House of Looz-Corswarem

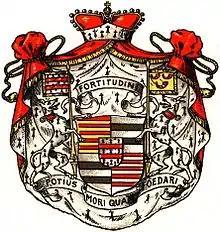
Looz-Corswarem coat of arms

The House of Looz-Corswarem is an old ducal family that mostly occupied territories in what was once Austrian Netherlands. As reigning Princes of the Principality of Rheina-Wolbeck, a Sovereign State with an area of 556 square Kilometers and capital city Rheine, they also belonged to the German nobility. The immediate territory of the family was mediatised by the Grand Duchy of Berg in 1806. As a former ruling or the mediatised one the family belonged to the small circle of high nobility who enjoyed equal rights for marriage purposes with the royal or reigning families. Their motto is: Potius mori quam foedari.